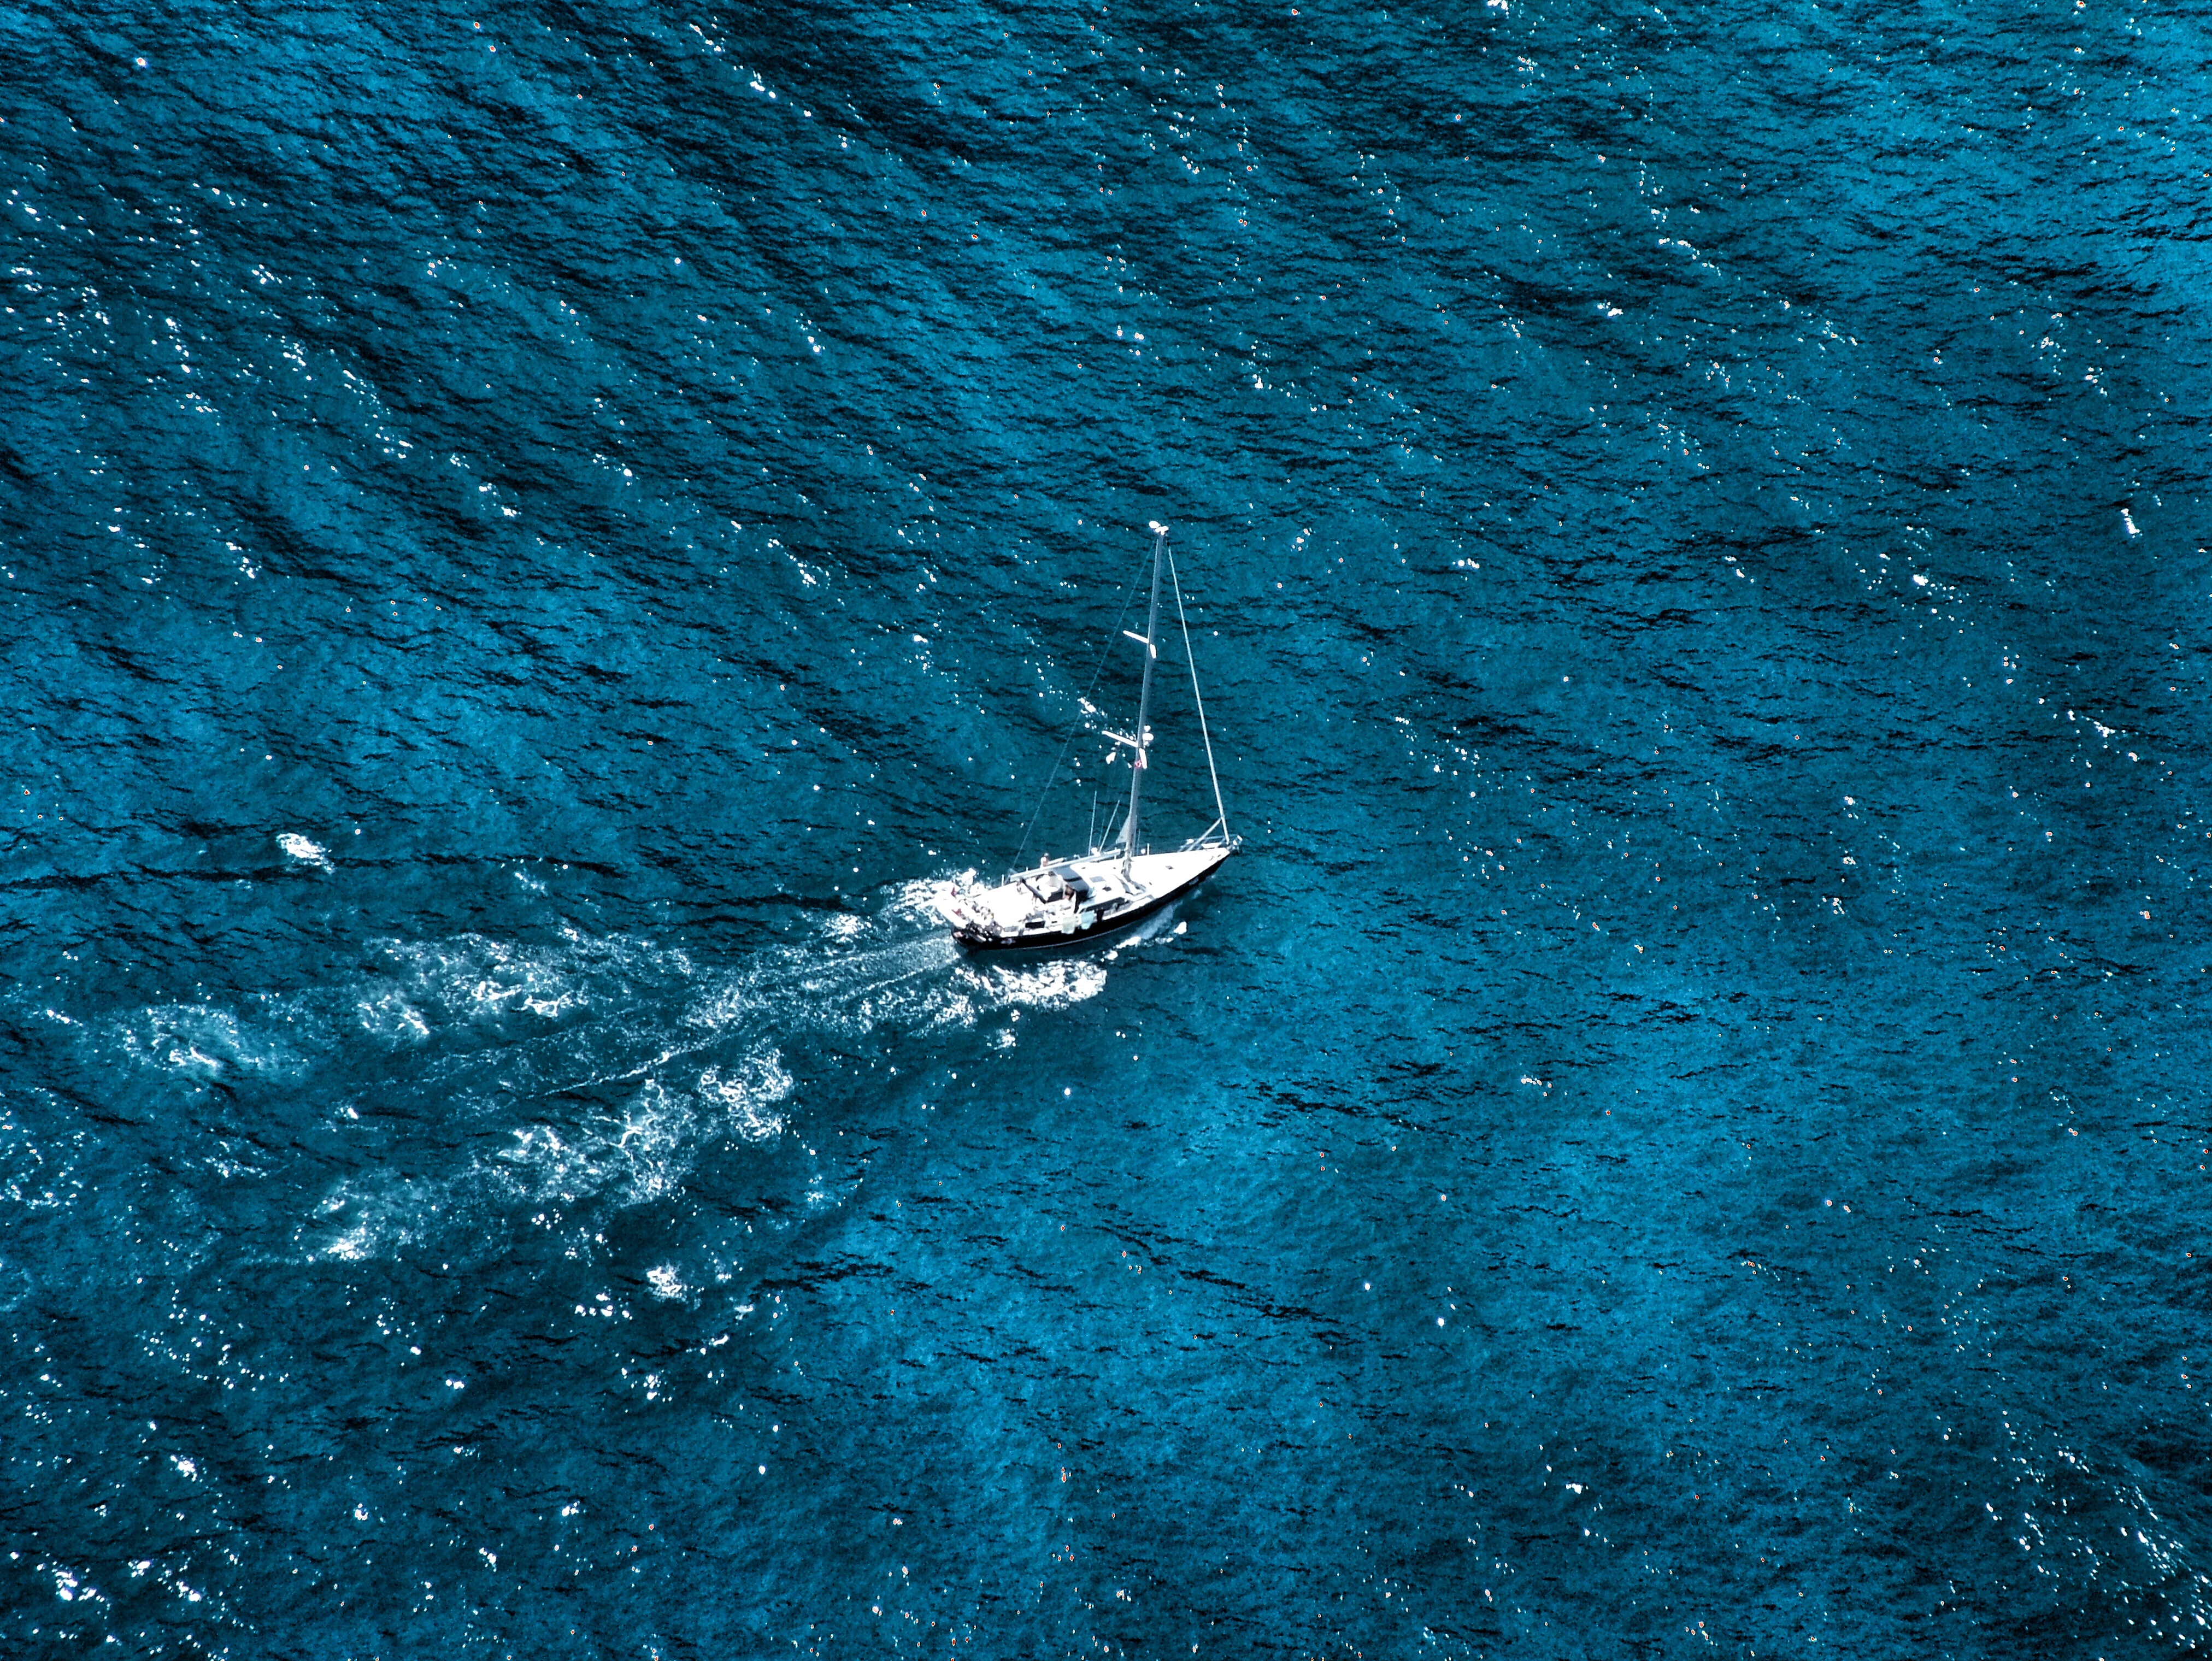
sea, water, ocean, boat, wave, escape, underwater, blue, background, marine